Schogini Systems

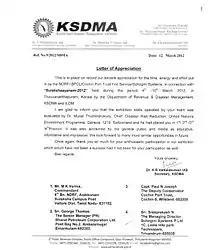
Letter Of Appreciation For Schogini Systems.

The mobile application showcased by the company at 'Surakshaayanam' - international workshop on disaster reduction and contingency planning organized by Government of Kerala - can send warning signals to even distant places, if a fissure is found on the surface. The solar-powered wireless system can be used as a mobile application and also as a separate equipment in strategic areas. In case of a major disaster, it is often difficult to find out the details of the victims. A QR code developed by the company can include the entire information about the victims and casualties.